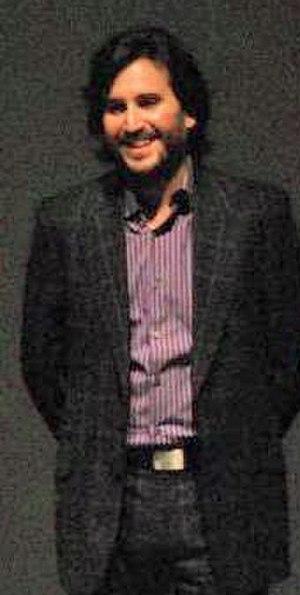
Peter Sollett est un scénariste et réalisateur américain.